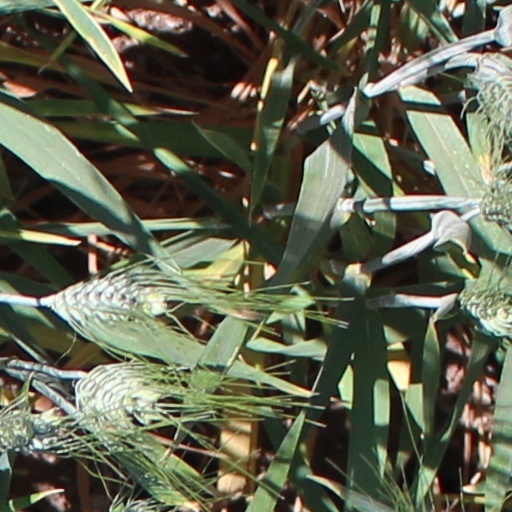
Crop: wheat